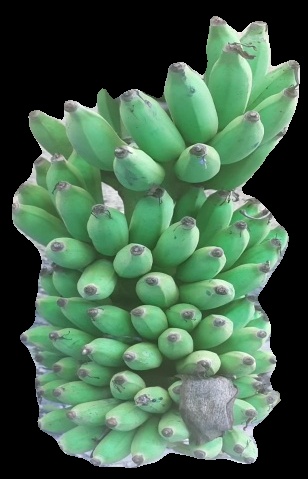
Variety: elakki-bale
Grade: grade2